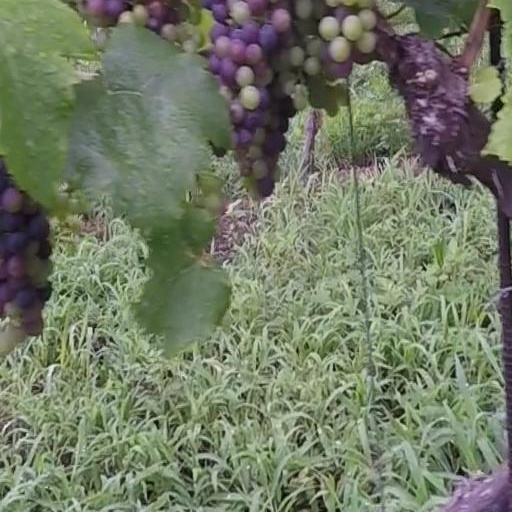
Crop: grape